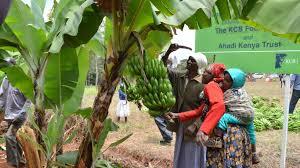
Hii ni shamba ingine nzuri sana ya ndizi. Naona mama wawili, pia mmoja amebeba mtoto, naona wakishika ndizi, na ndizi zingine kwa umbali  naona zimekatwa tayari kumaanisha huyu mama mwingine amekuja kununua ndizi na kupeana mapato kwa huyu mwenye shamba.